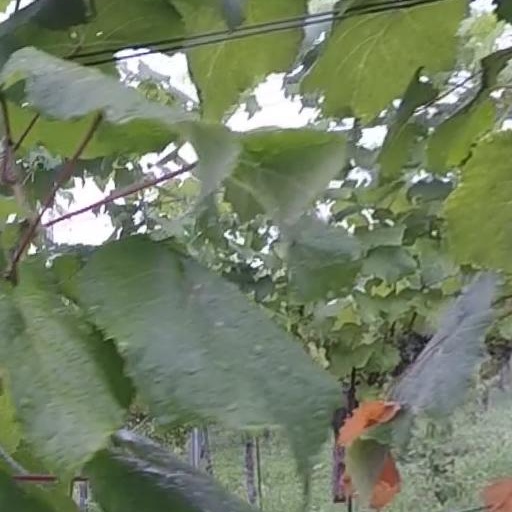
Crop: grape